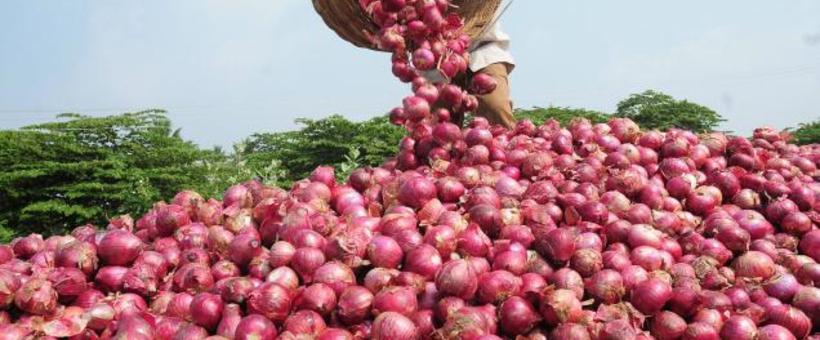
Wakulima wakivuna vitunguu vingi ambavyo wanavikusanya na kuviandaa kwa ajili ya kwenda kuviuza sokoni na viwandani, ili waweze kujipatia kipato.